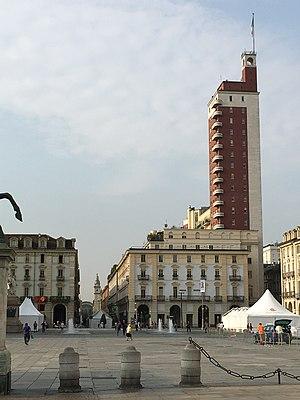
La Torre Littoria est un gratte-ciel construit à Turin en Italie en 1933.